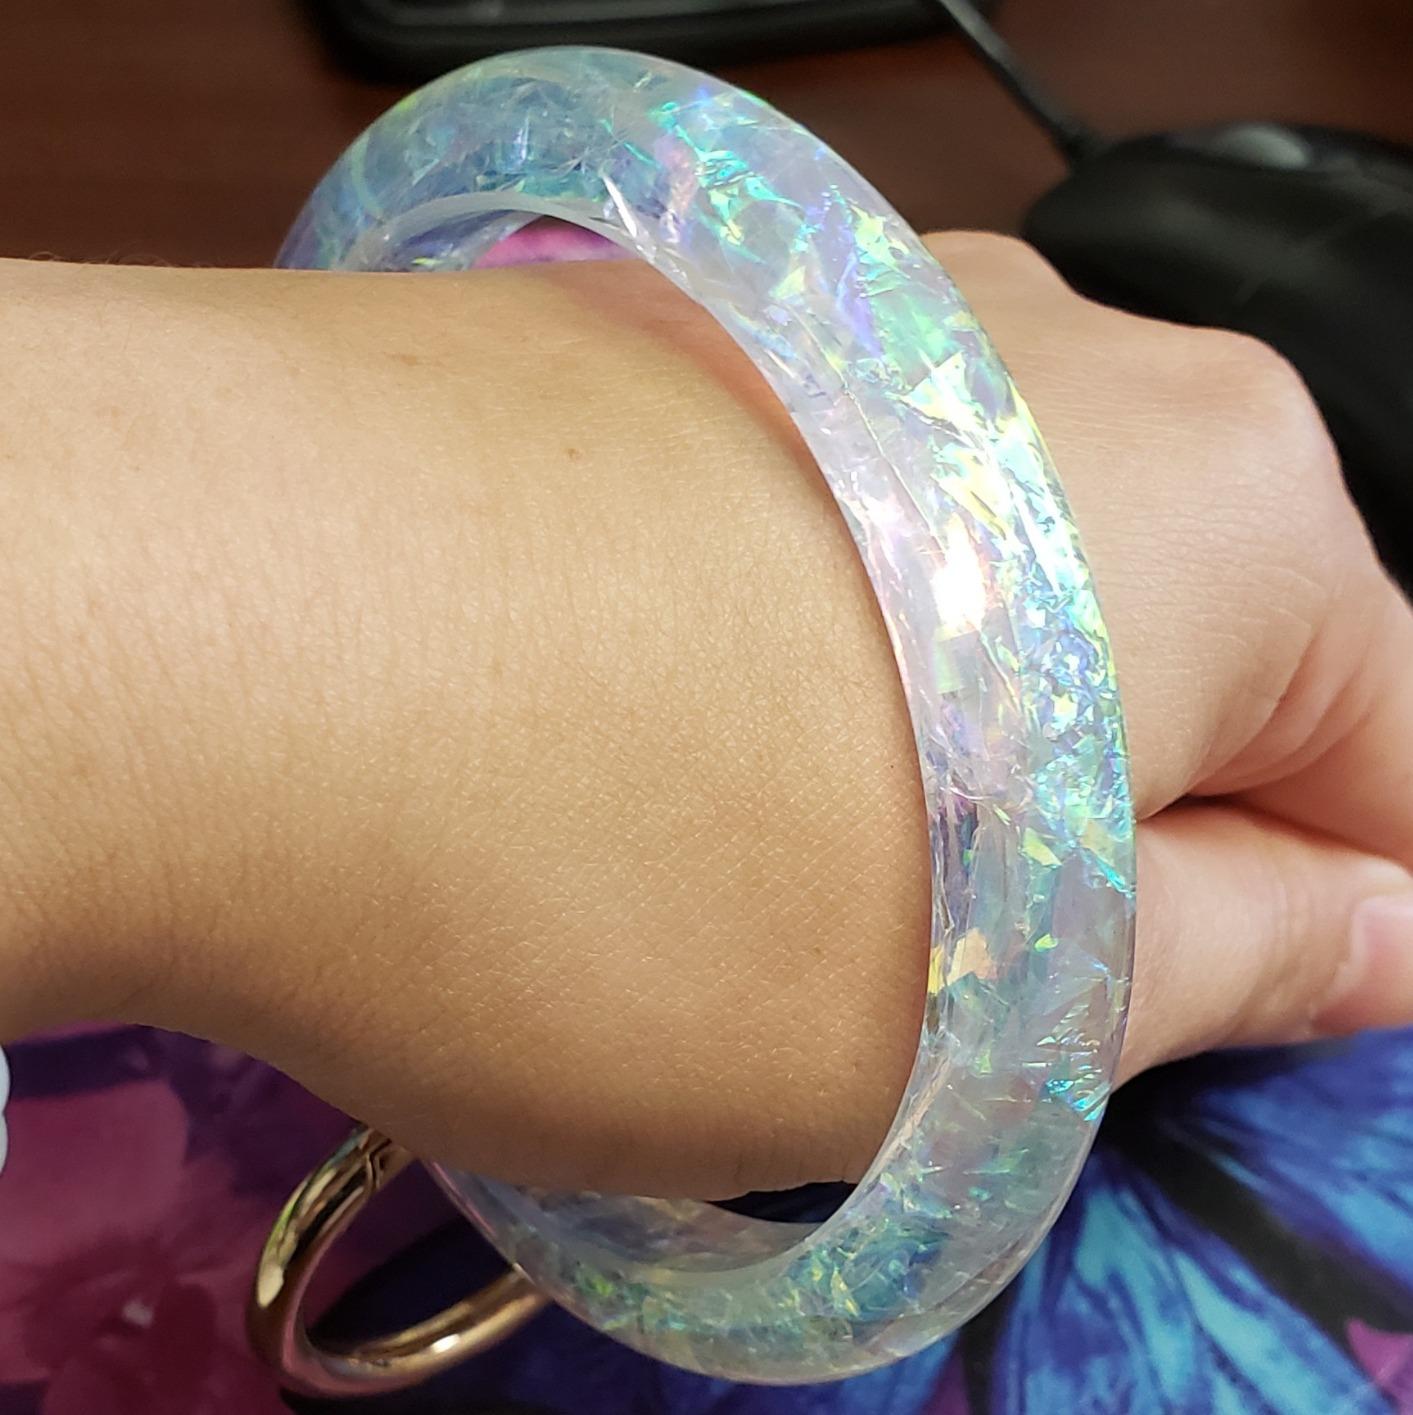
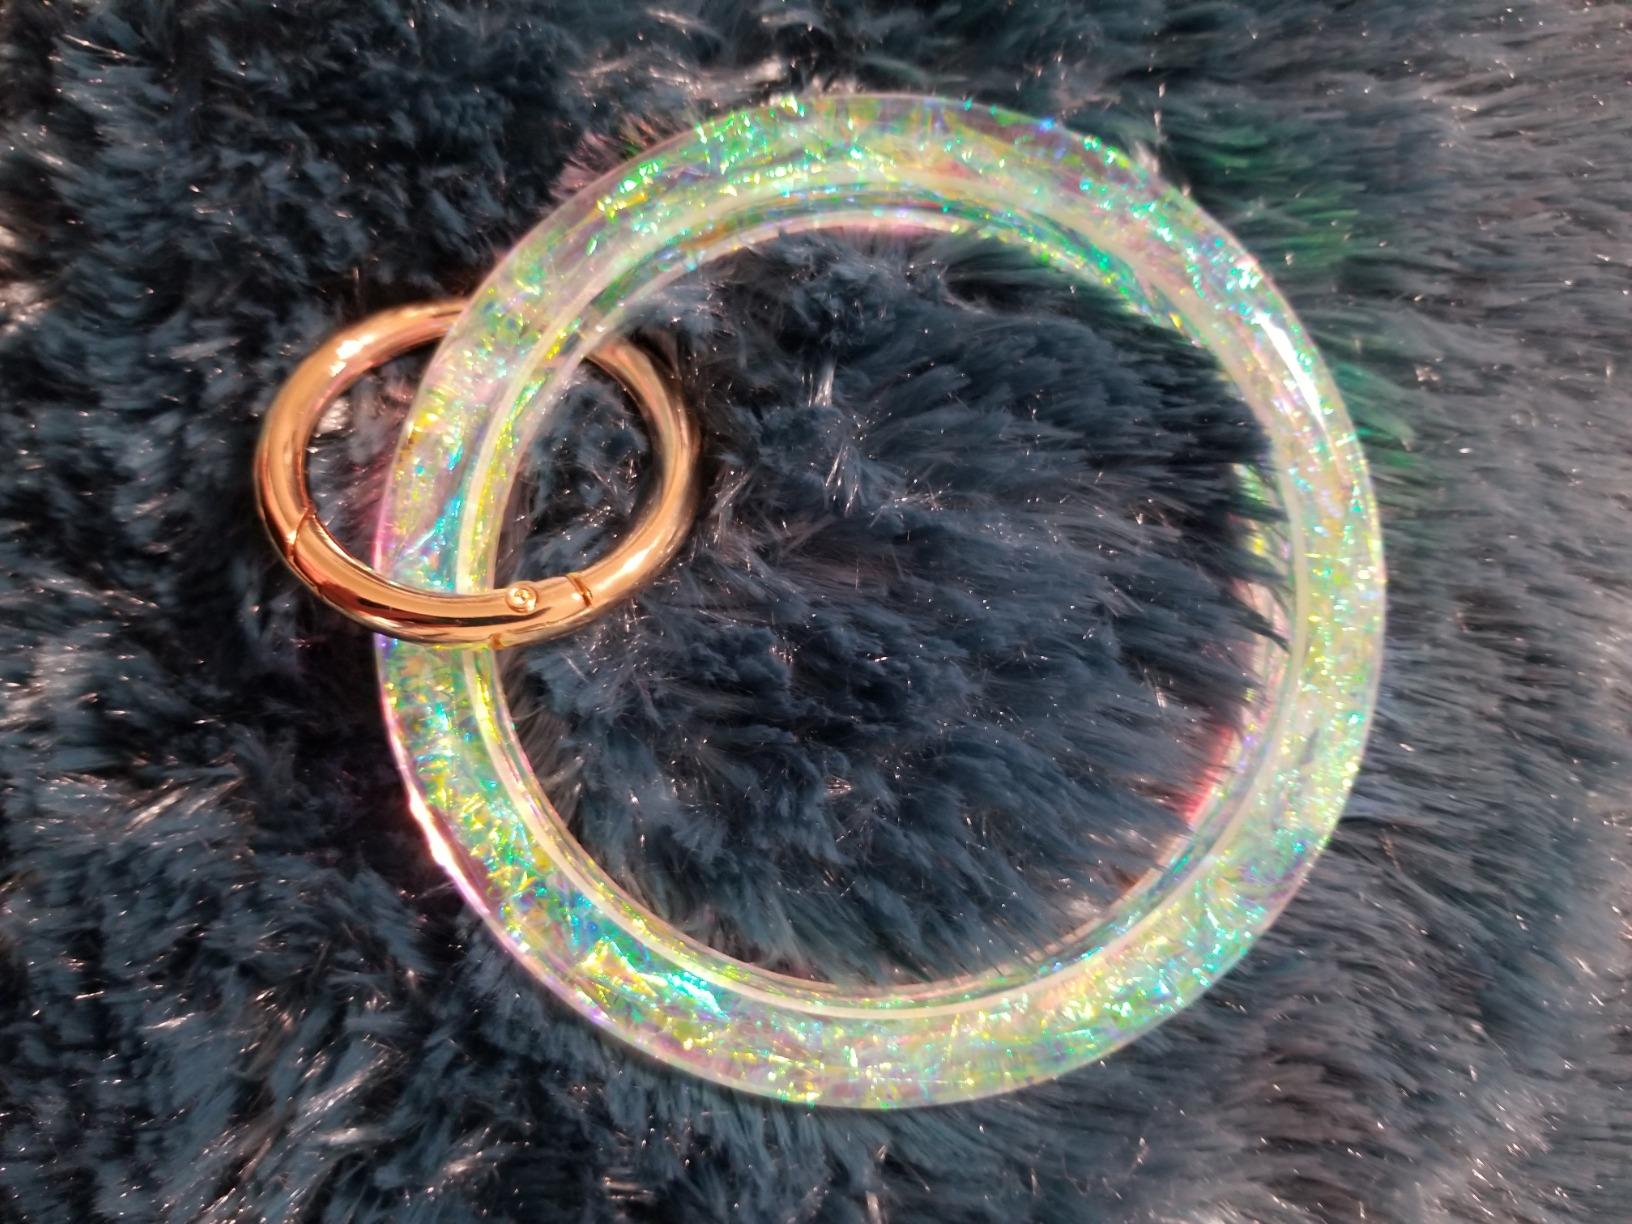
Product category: accessories_keychain
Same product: yes